October 2022 Southern Ocean cyclone

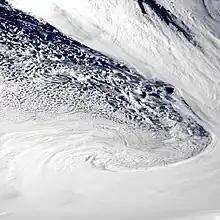
The cyclone on 16 October, soon before record peak intensity

The October 2022 Southern Ocean cyclone, also referred to as the Peter I storm or EC2022 was the most intense extratropical cyclone on record. Forming as a weak depression near Tonga late on 9 October, the extratropical cyclone tracked slowly southeastward across the South Pacific, remaining weak. Starting on 14 October, the cyclone began rapid deepening as it moved towards Antarctica. Deepening rates peaked on 16 October, where the pressure fell as rapidly as 19 mbar (0.56 inHg) over a six-hour period. The storm peaked early on 17 October in the Bellingshausen Sea, with a minimum pressure of around . The cyclone moved slowly in a loop, rising in pressure over the next few days before dissipating on 20 October.